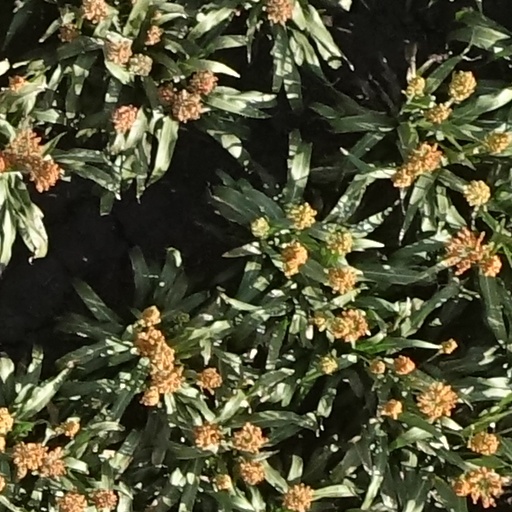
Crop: sorghum